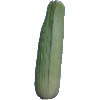
Label: corn_husk